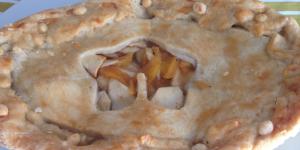
tarta de manzana y ciruelas